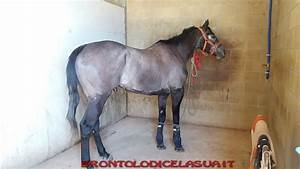
Label: cavallo